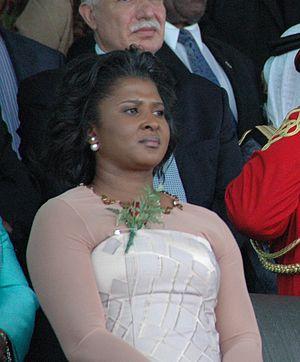
Hage Geingob, né le 3 août 1941 à Otjiwarongo, est un homme politique namibien, membre de la SWAPO. Il est Premier ministre du 21 mars 1990 au 28 août 2002 et de nouveau du 4 décembre 2012 au 21 mars 2015, date à laquelle il prend ses fonctions de président de la République nouvellement élu.